Tile Ridge

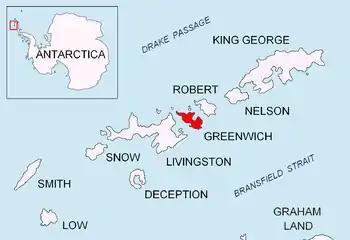
Location of Greenwich Island in the South Shetland Islands.

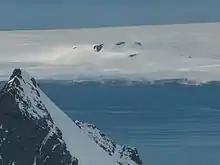
Tile Ridge from Kuzman Knoll in Livingston Island, with Atanasoff Nunatak and McFarlane Strait in the foreground.

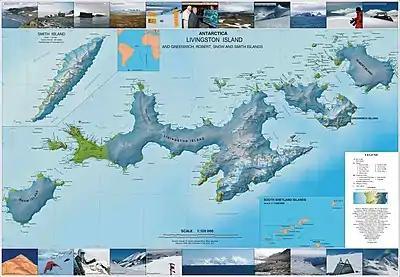
Topographic map of Livingston Island, Greenwich, Robert, Snow and Smith Islands.

Tile Ridge ("Rid Tile" ) is a partly ice-free ridge of elevation 240 m in Dryanovo Heights, Greenwich Island in the South Shetland Islands, Antarctica.